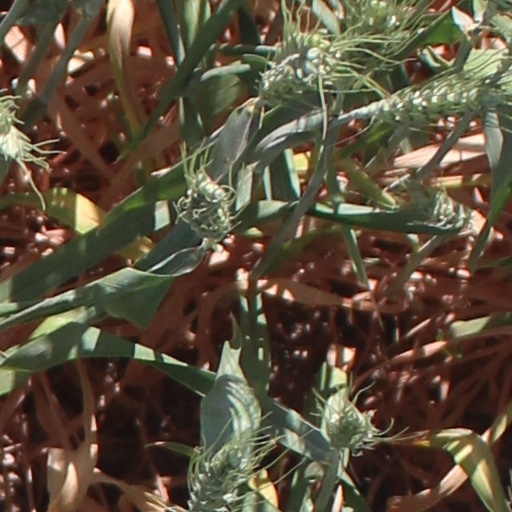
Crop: wheat